Jesus Is Lord

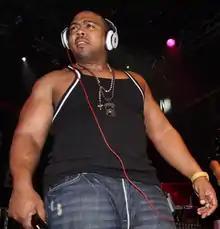
American record producer and West collaborator Timbaland contributed both writing and production to the song.

In December 2018, West's collaborator Timbaland and Argentine record producer Federico Vindver took part in recording sessions with numerous rappers in Miami, including Saweetie and Lil Mosey. West had arrived at the sessions in under 24 hours, with Vindver recalling that he and Timbaland were "blown away" when West started "playing tracks for the "Yandhi" project." Vindver detailed the collaborative process between West and Timbaland, saying: "Timbaland would freestyle with him in the studio — Tim on the drum machine, Kanye singing in real time. He wanted to make more healing music at that time. But he was still finding what it was." West and Timbaland were reported to be recording together in Miami again durimg January 2019 for completion of the album, alongside rappers Lil Wayne, 2 Chainz, and YNW Melly, among others. In addition to "Jesus Is Lord", Timbaland contributed production to "Jesus Is King" tracks "Closed on Sunday", "Water", "Hands On", and "Use This Gospel". Timbaland produced the song with West, Angel Lopez, Brian "AllDay" Miller, and Vindver.